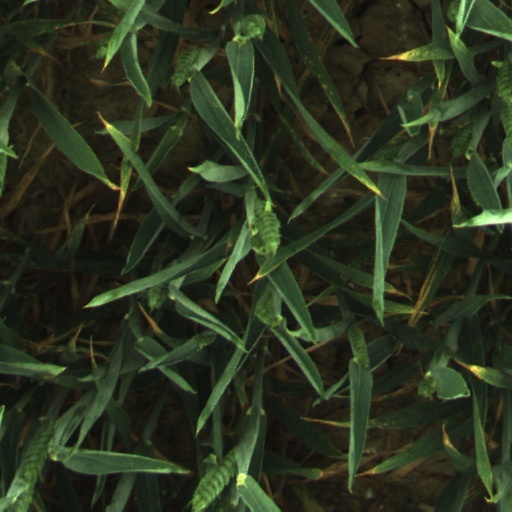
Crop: wheat